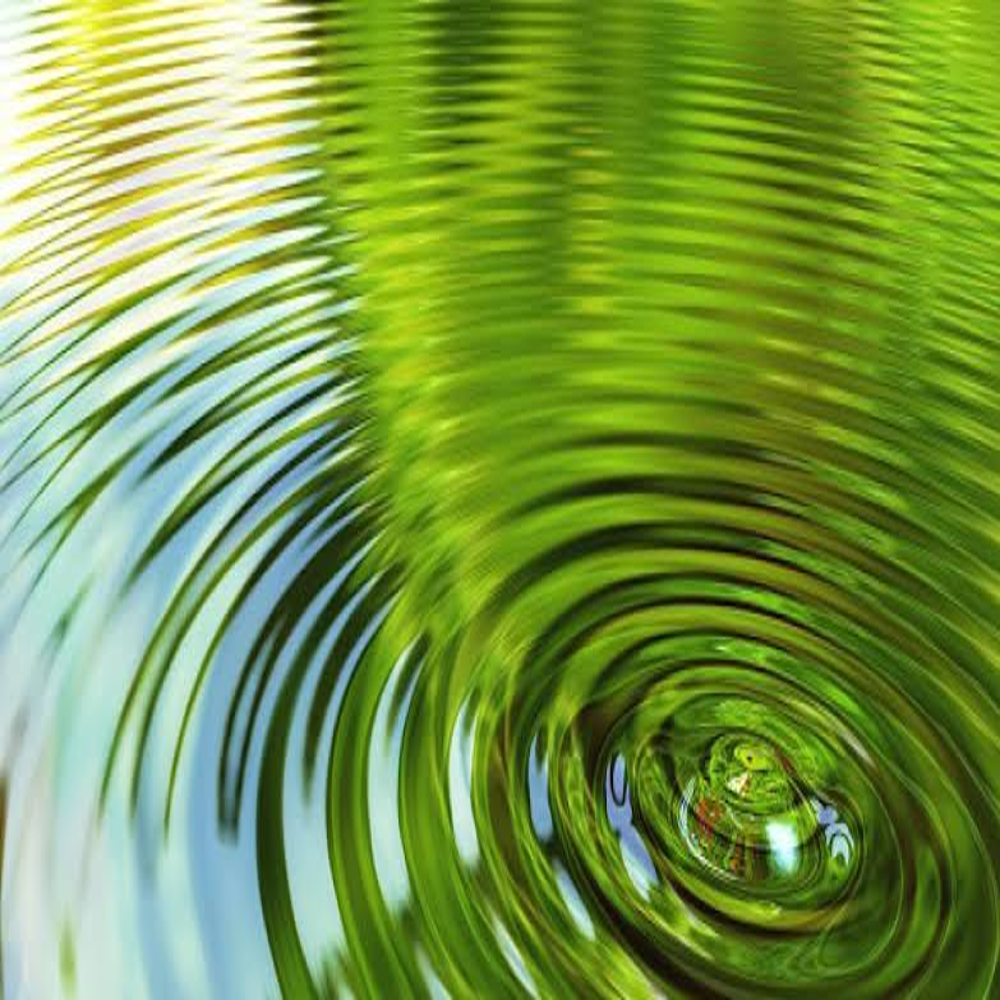
Body of water present: yes
Land polluted: no
Water polluted: no
Pollution percentage: 0%